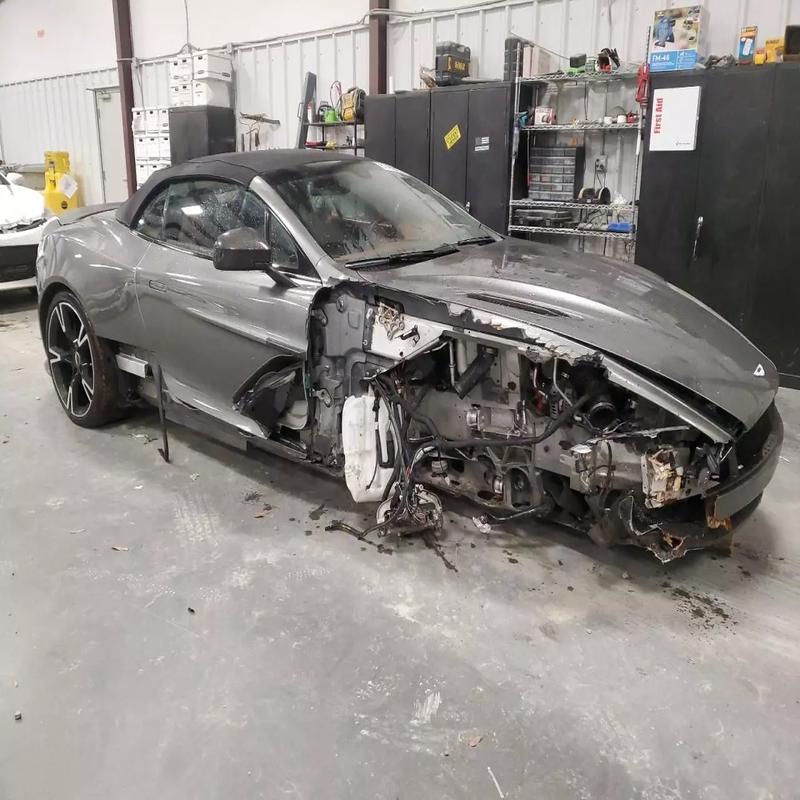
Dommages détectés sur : plaque d'immatriculation avant, aile avant droite, porte arrière droite, porte arrière gauche, aile arrière droite, aile arrière gauche, feu arrière droit, feu arrière gauche, plaque d'immatriculation arrière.
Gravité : majeur